The Creation (Haydn)

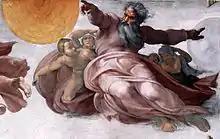

With tenor narration, the orchestra portrays a brilliant sunrise, then a languid moonrise. The tune of the sunrise is simply ten notes of the D major scale, variously harmonized; the Moon rises in the subdominant key of G, also with a rising scale passage. The end of recitative briefly alludes to the new-created stars, then introduces: